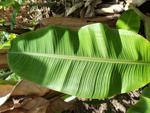
Label: healthy